Caniggia Elva

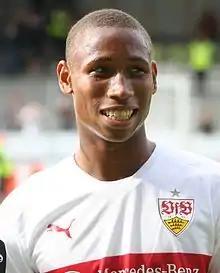
Elva in 2015

Caniggia Ginola Elva (born 14 July 1996) is a Saint Lucian professional footballer who plays as a midfielder for Canadian Premier League club Cavalry FC and the Saint Lucia national team.